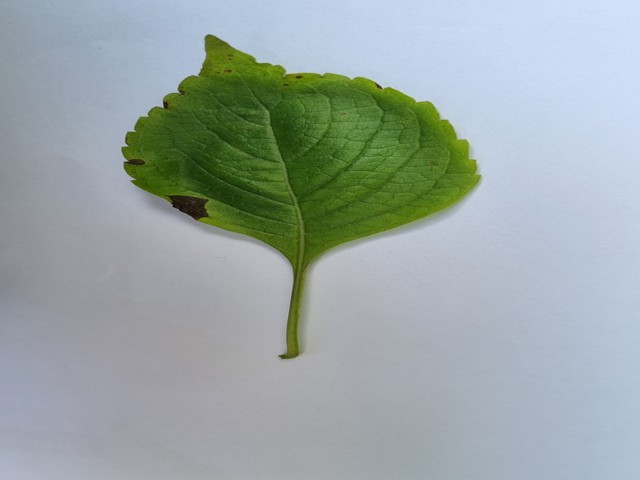
Plant: ramtulsi